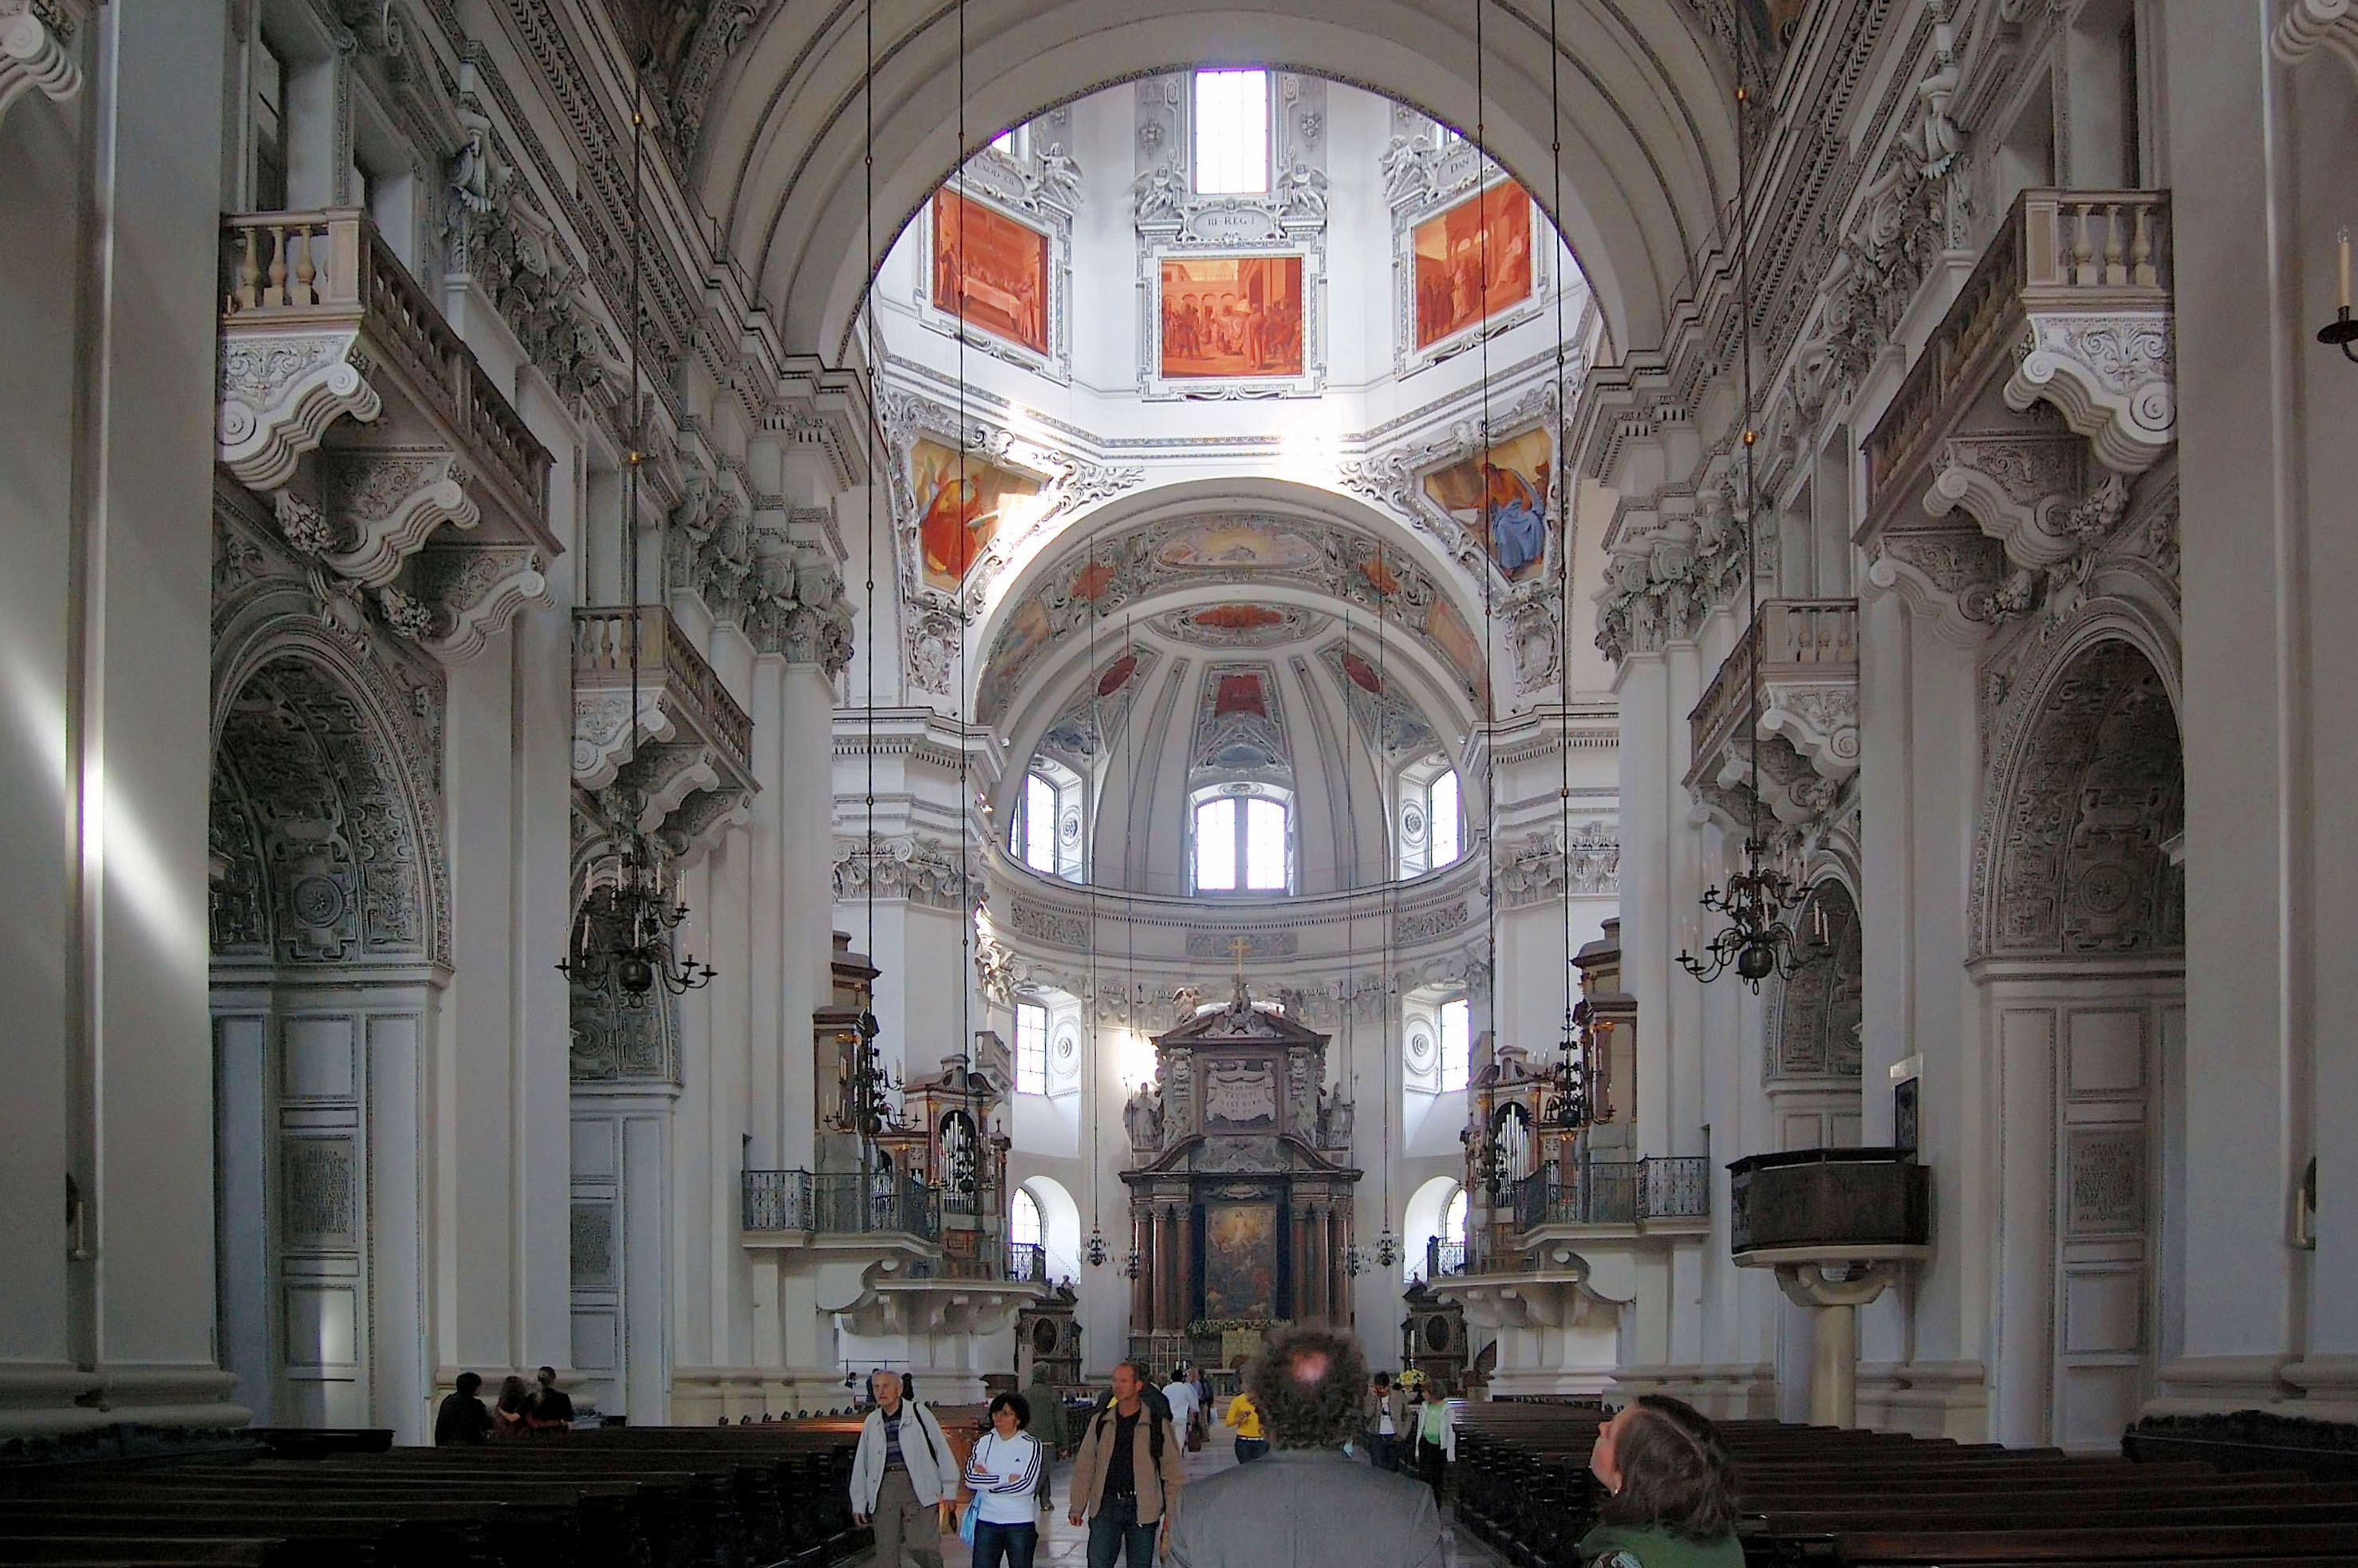
architecture, building, column, church, cathedral, chapel, place of worship, austria, synagogue, nave, basilica, dom, salzburg, salzburg cathedral